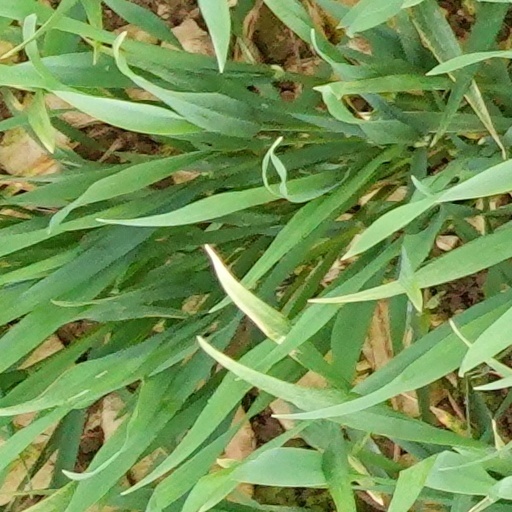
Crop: wheat